Neuroblastoma

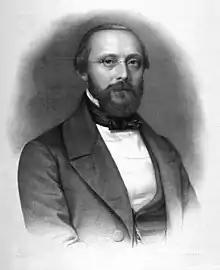
Rudolf Virchow: the first to describe an abdominal tumor in a child as a "glioma"

In 1864 German physician Rudolf Virchow was the first to describe an abdominal tumor in a child as a "glioma". The characteristics of tumors from the sympathetic nervous system and the adrenal medulla were then noted in 1891 by German pathologist Felix Marchand. In 1901 the distinctive presentation of stage 4S in infants (liver but no bone metastases) was described by William Pepper. In 1910 James Homer Wright understood the tumor to originate from primitive neural cells, and named it neuroblastoma. He also noted the circular clumps of cells in bone marrow samples which are now termed "Homer Wright rosettes". Of note, "Homer-Wright" with a hyphen is grammatically incorrect, as the eponym refers to just Dr. Wright.